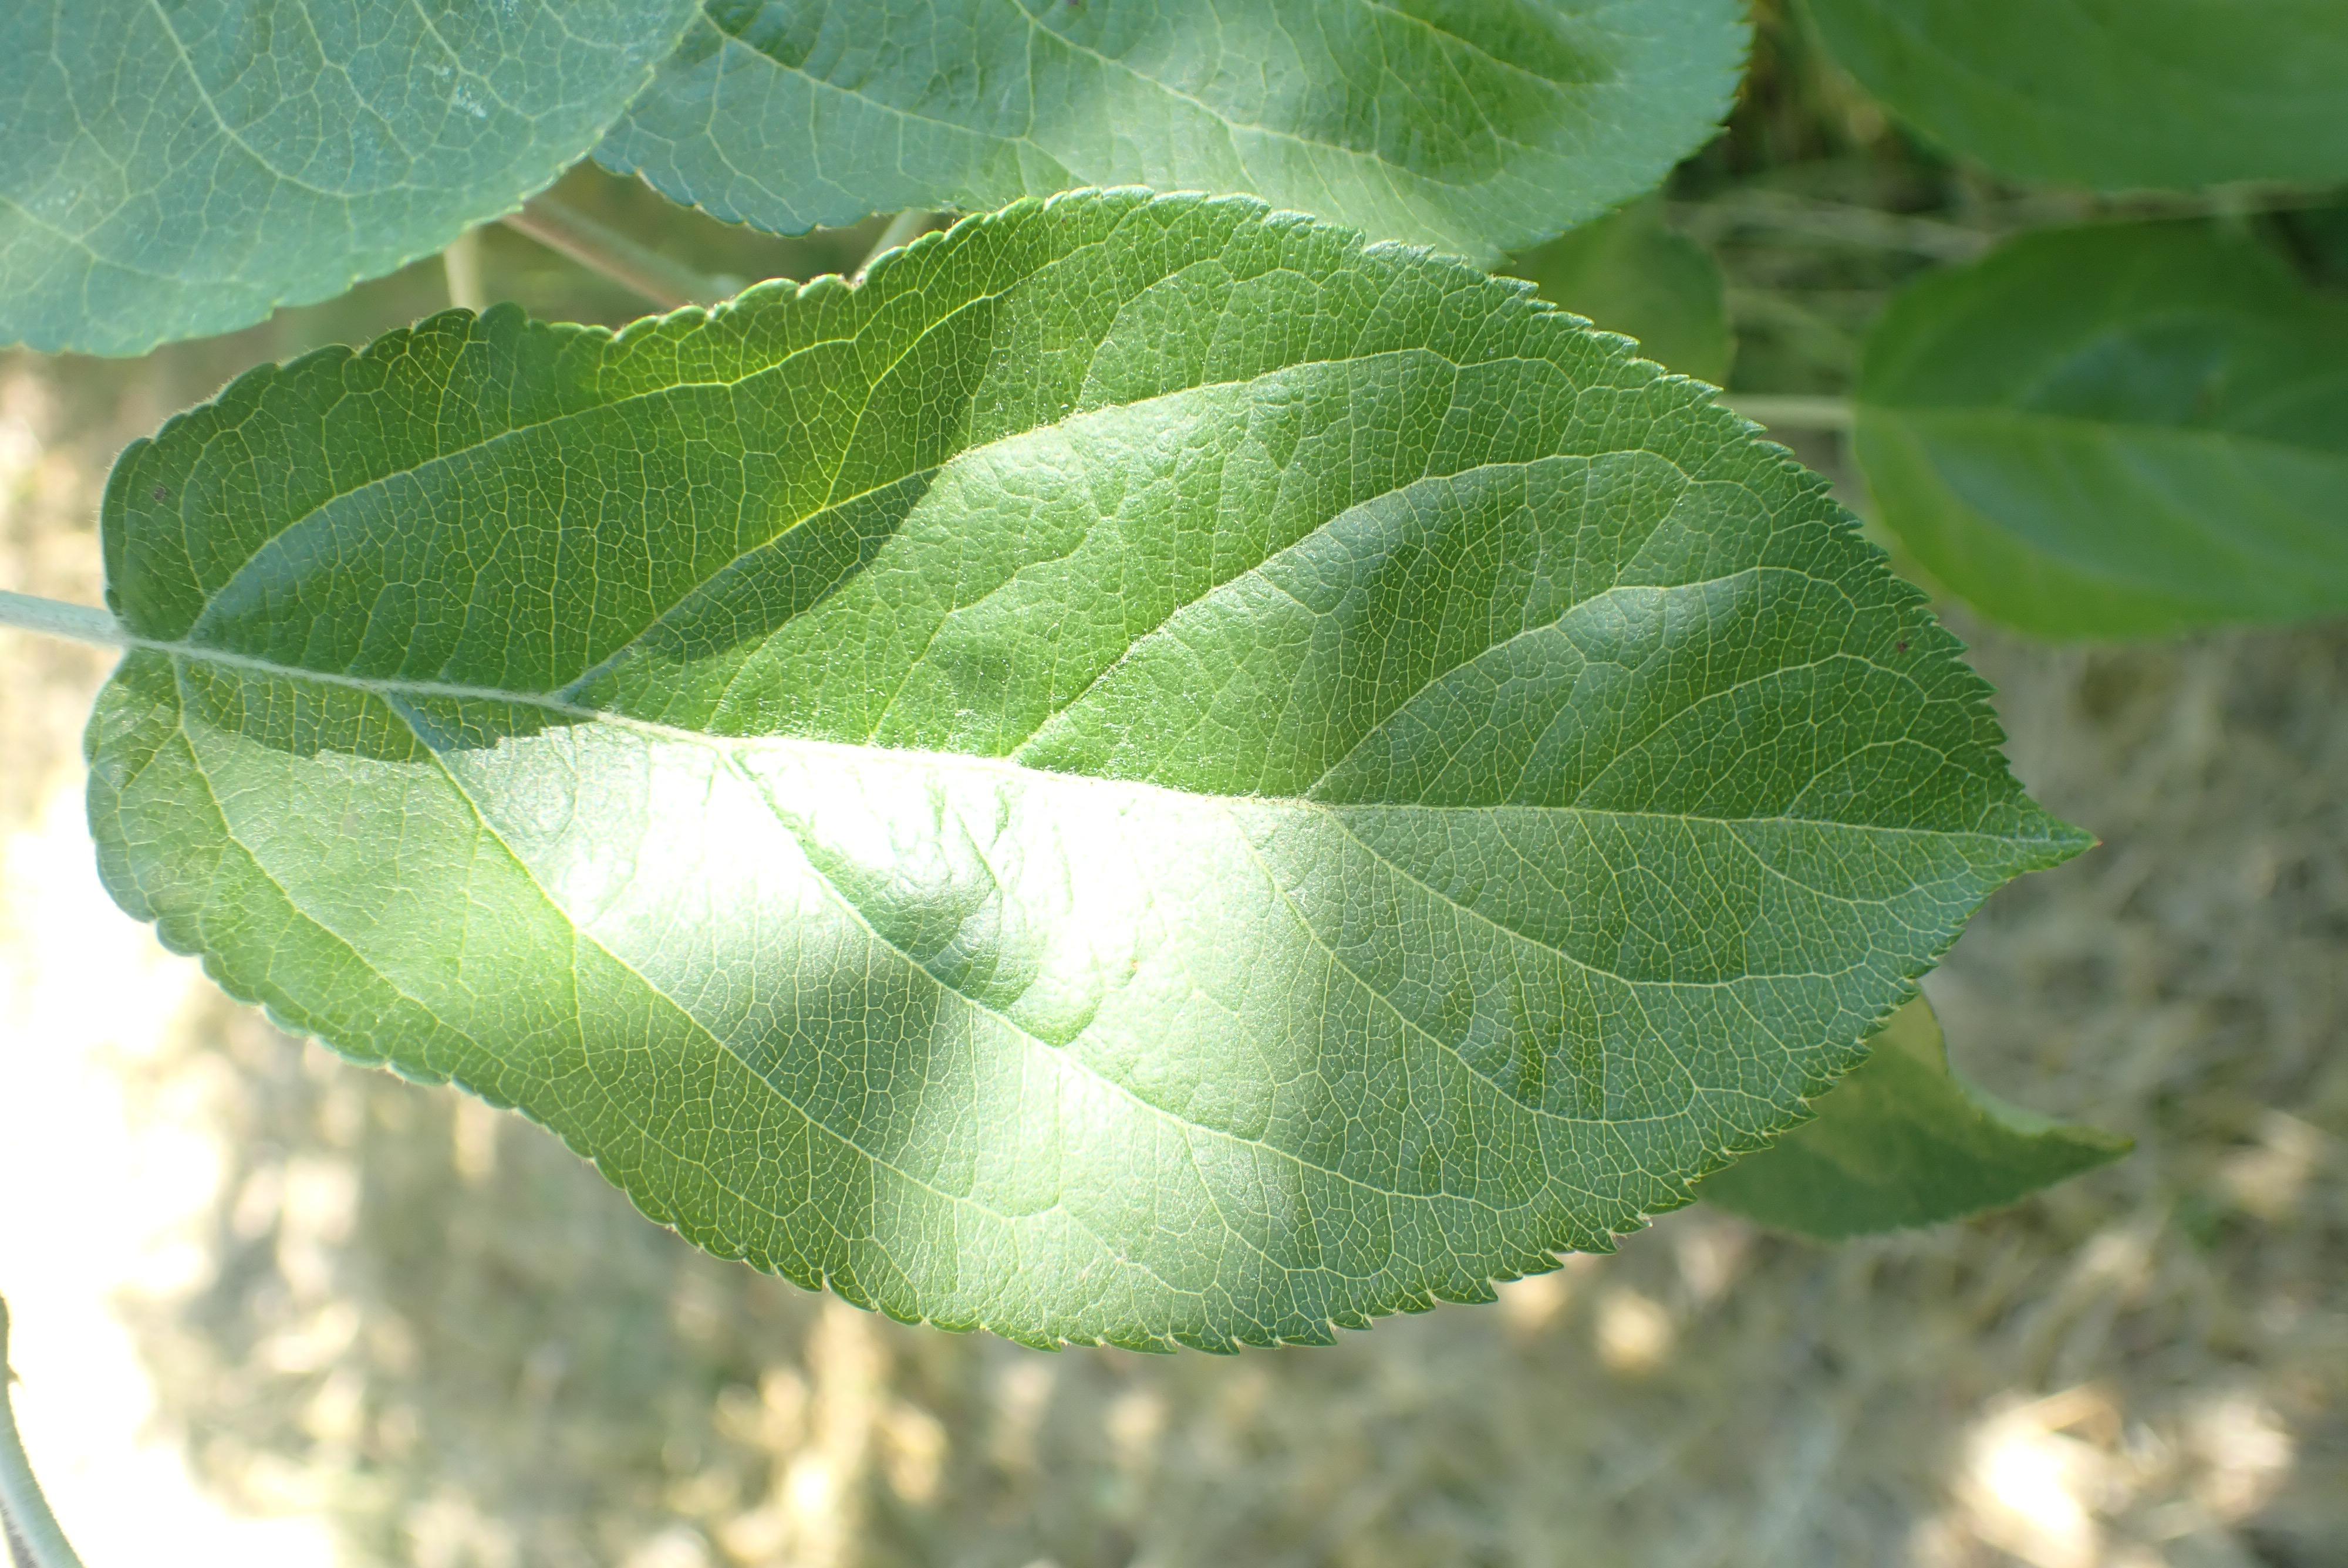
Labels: healthy